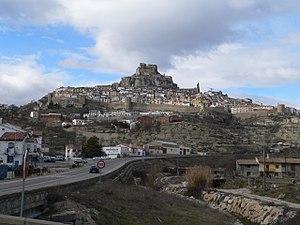
Morella est une commune d'Espagne de la province de Castellón dans la Communauté valencienne. Elle est le chef-lieu de la comarque de Ports. Elle est située dans la zone à prédominance linguistique valencienne. Elle fait partie de la mancomunidad de la Taula del Sénia et de la Mancomunidad Comarcal Els Ports. Depuis 2013, Morella appartient à l'association Les Plus Beaux Villages d'Espagne.